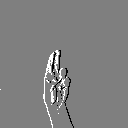
ASL letter: u